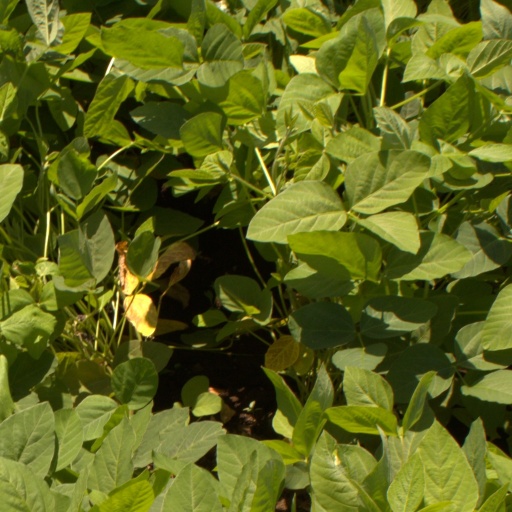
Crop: soybean